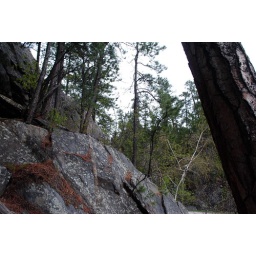
Just a big rock on the bypass around the tunnel that goes to Keystone...had to water the grass.